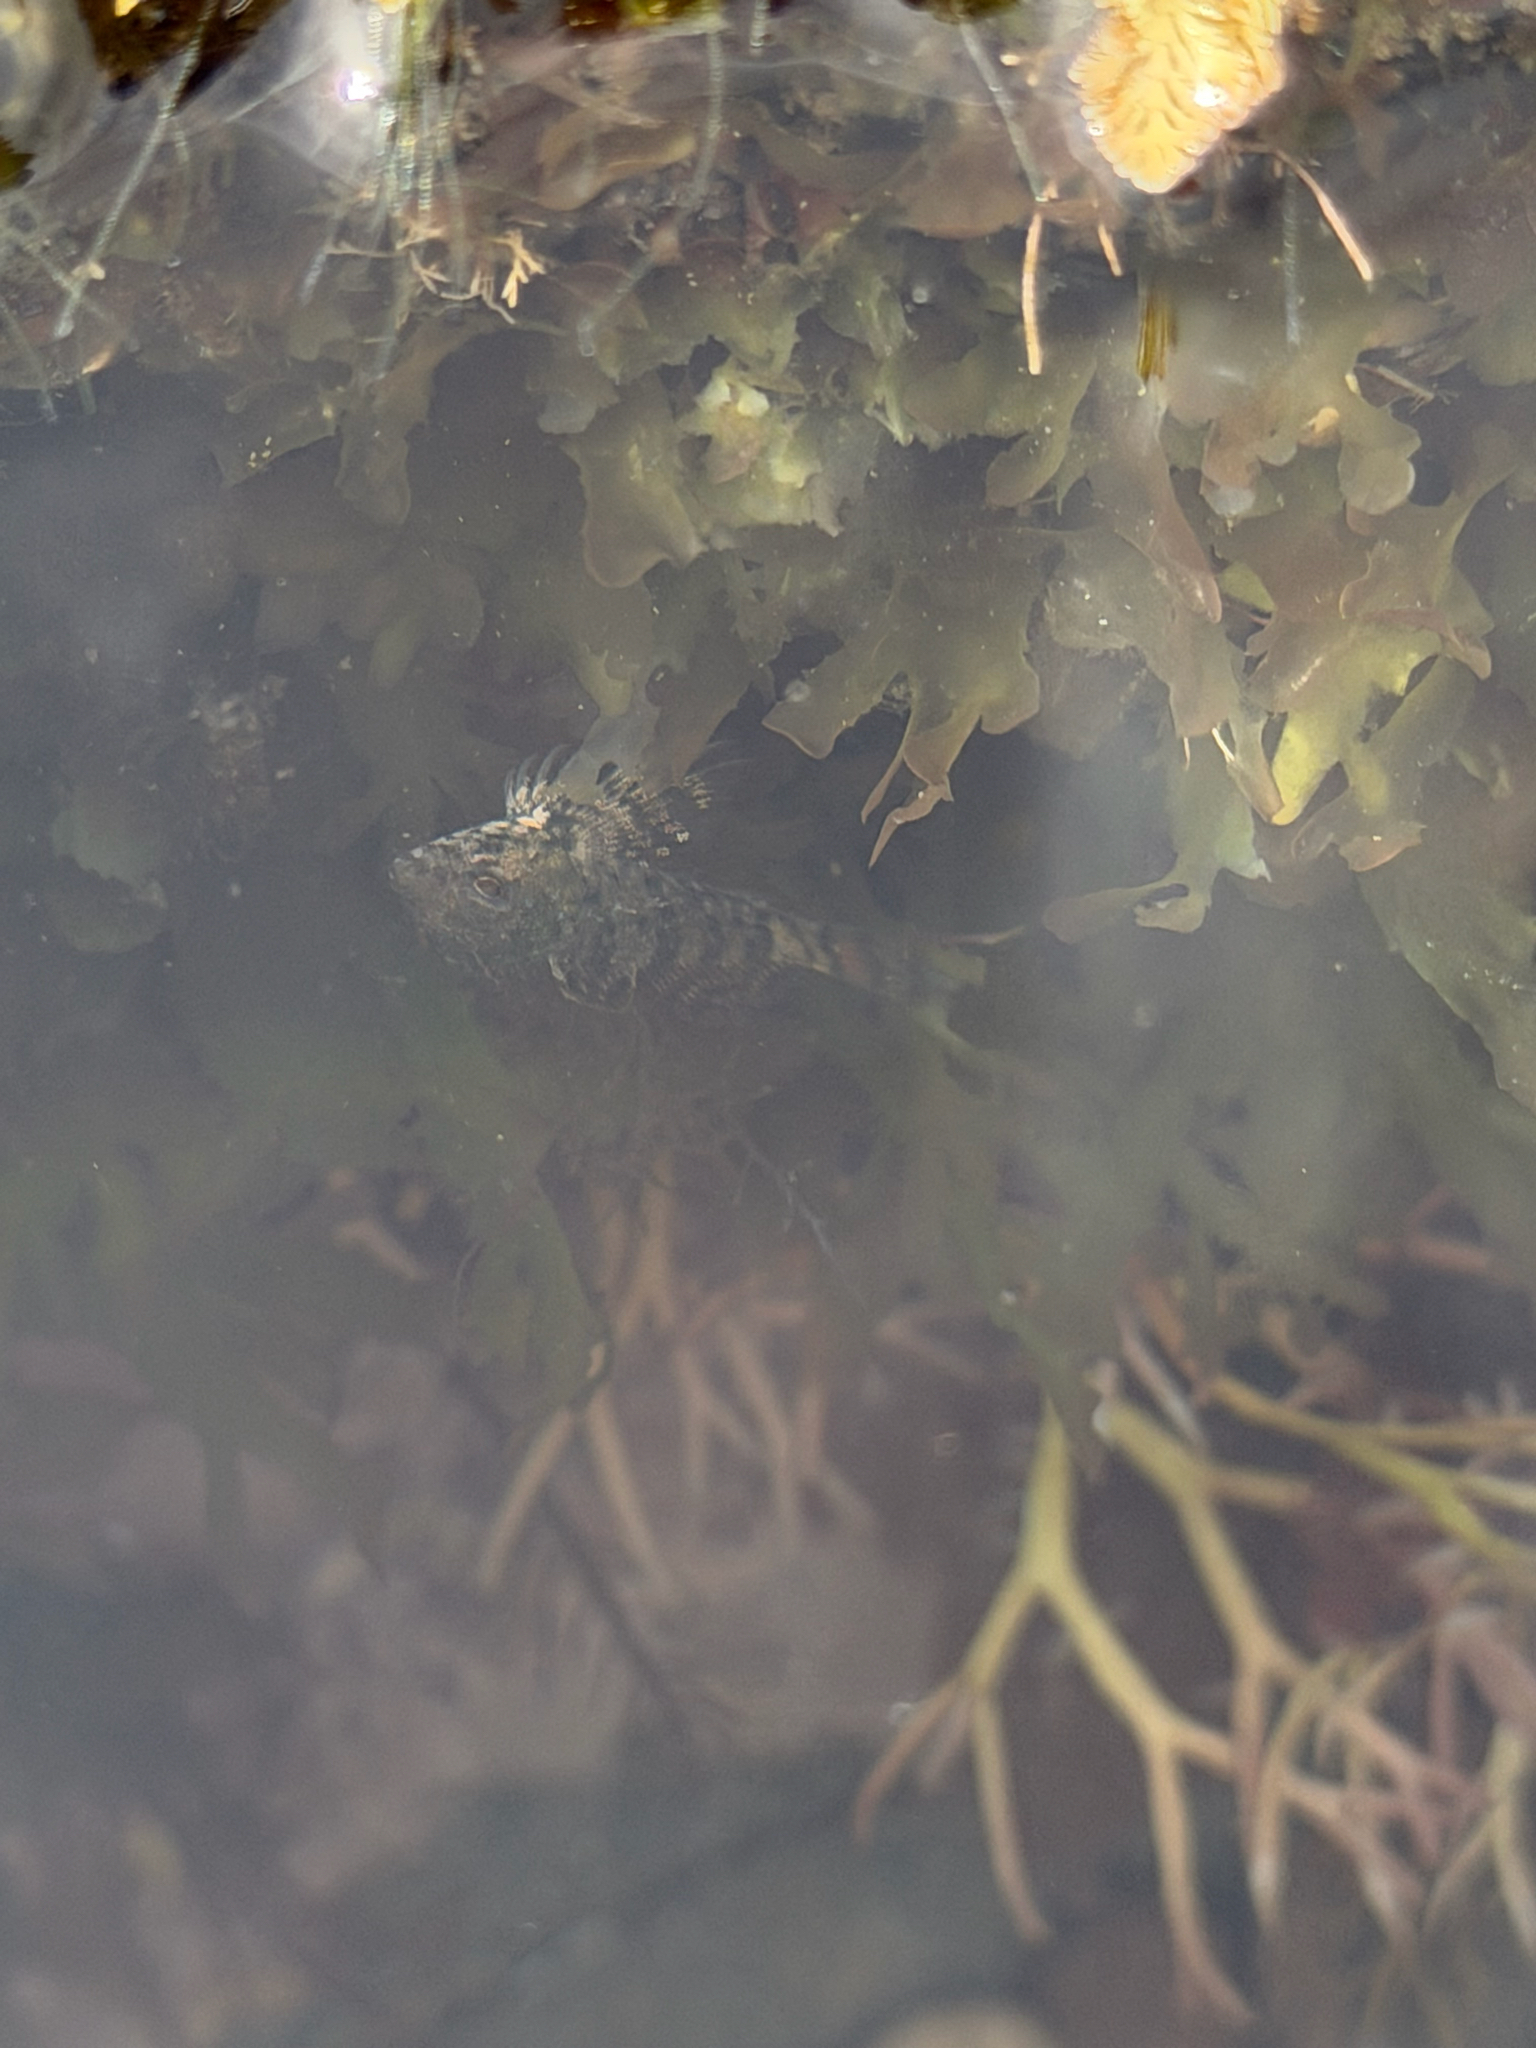
fish (species not among the labelled classes)